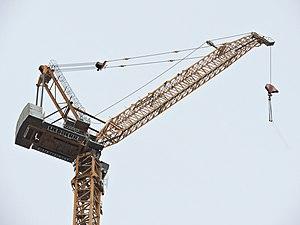
Une grue à tour est un appareil de levage et de manutention. C'est un type de grue servant sur les chantiers à la construction d’infrastructures et de bâtiments ; on la trouve également sur les chantiers navals.
Un contrepoids est une masse inerte utilisée pour contrebalancer le poids de la charge dans un mécanisme de levage. Disposé à l'extrémité opposée de la charge à soulever, dans un système à levier ou à poulie, le contrepoids facilite la manœuvre des charges lourdes.